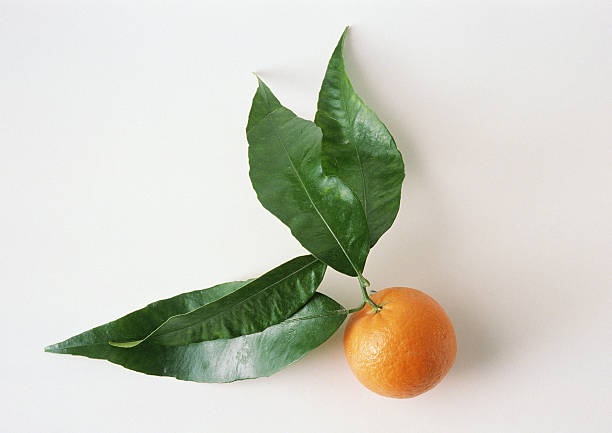
Label: mandarine